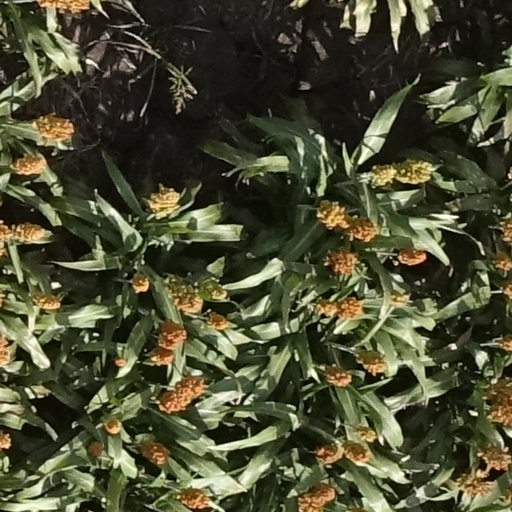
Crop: sorghum